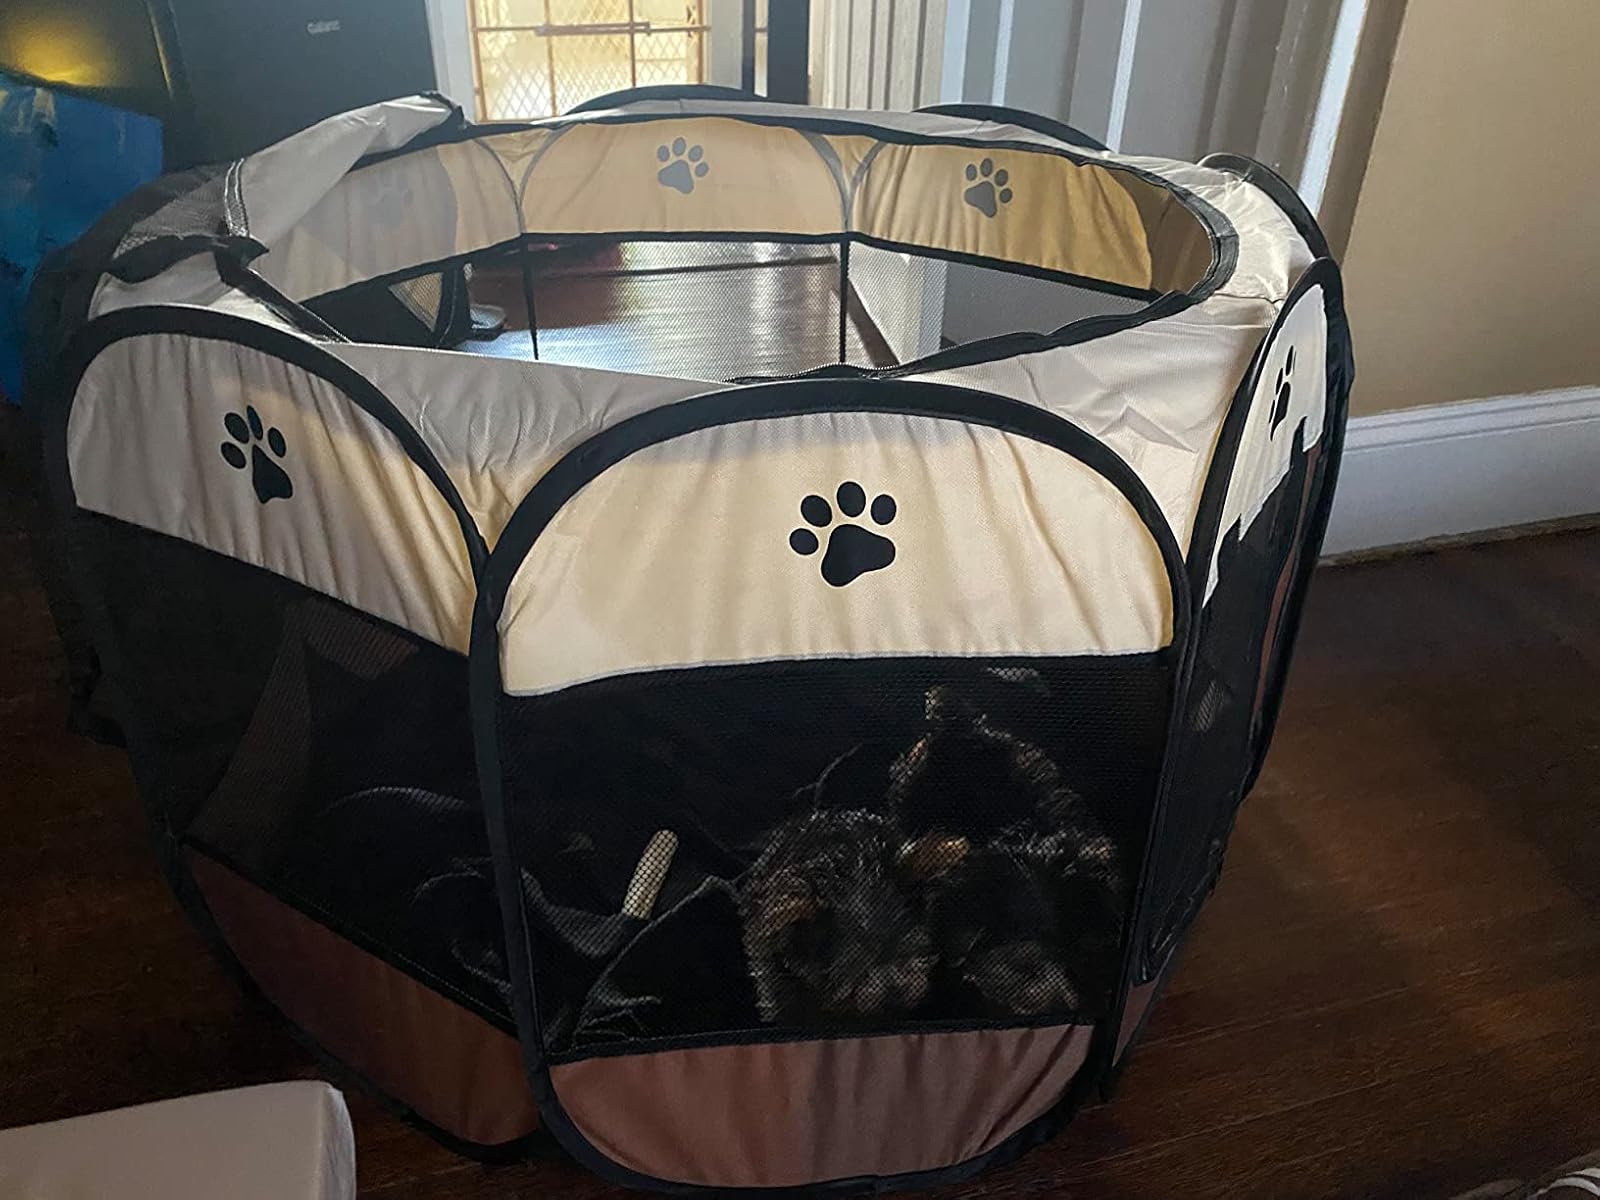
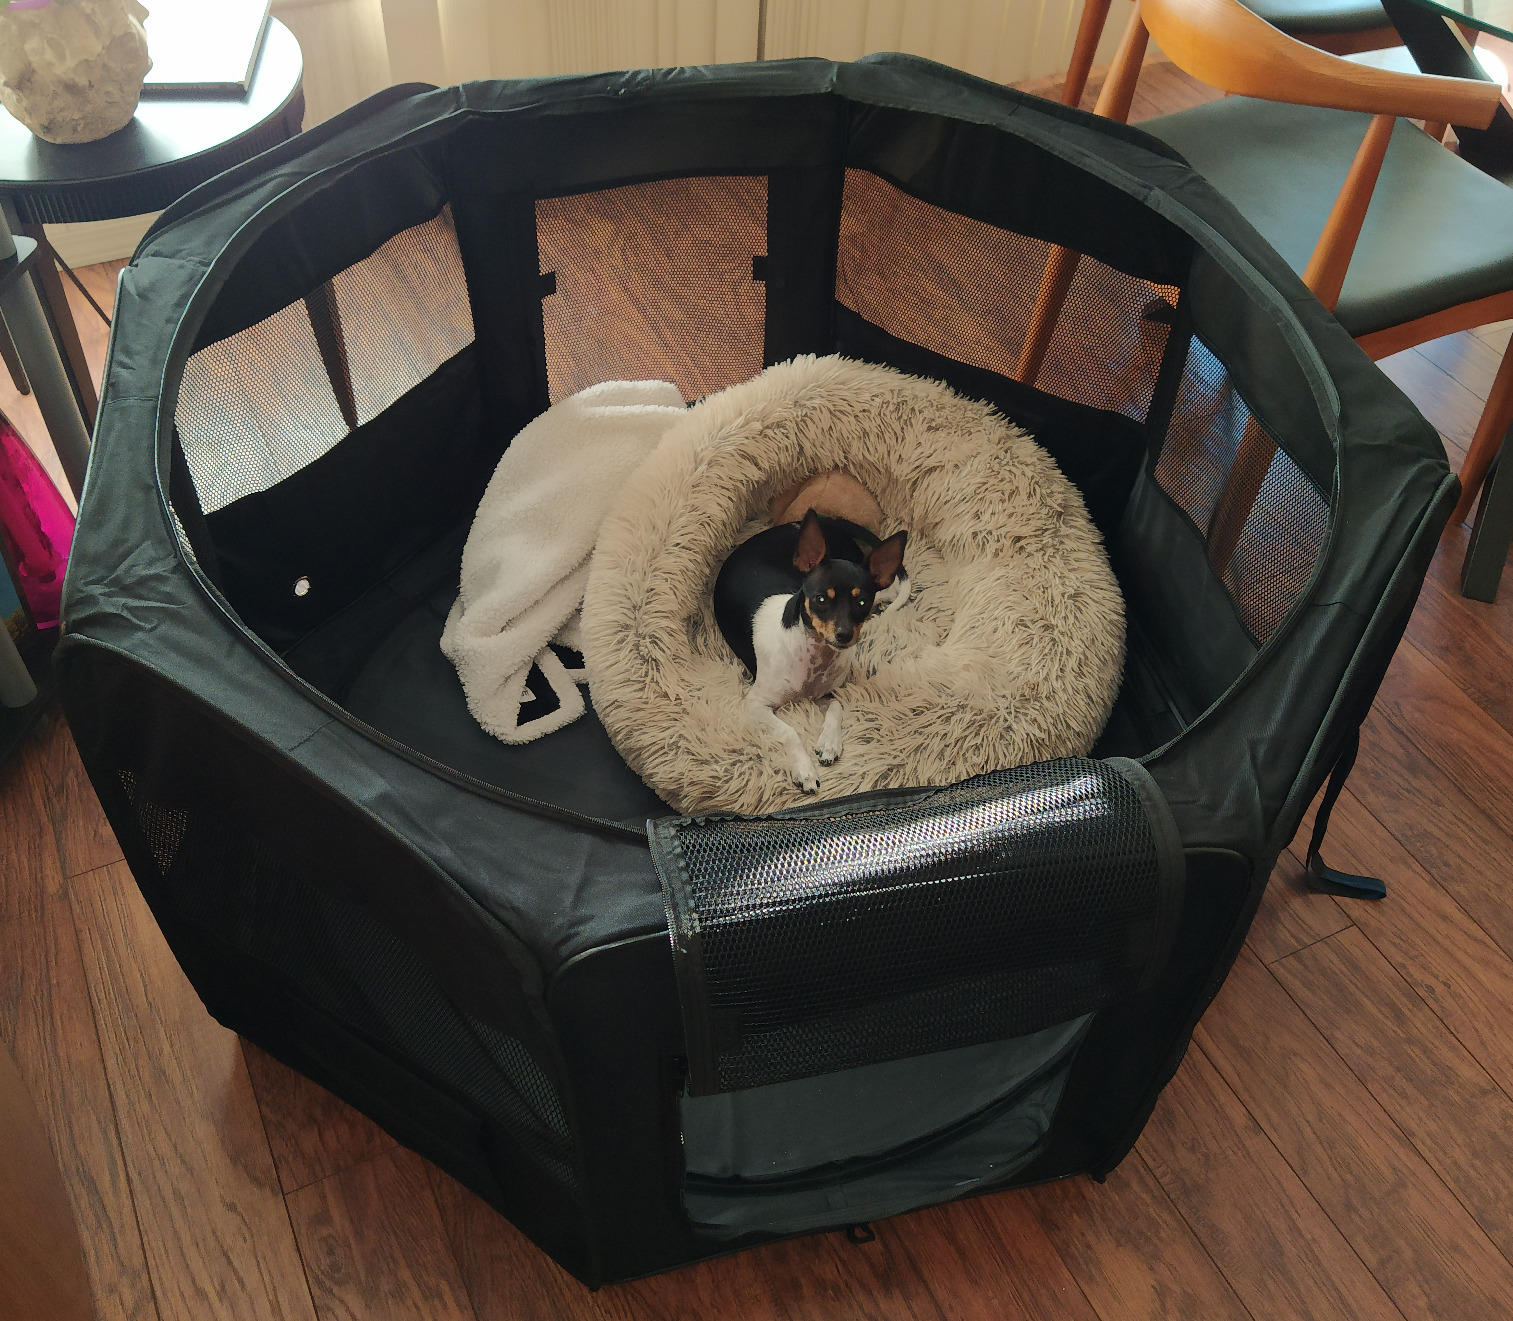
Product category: items_kennel
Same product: no